Venetian Gothic architecture

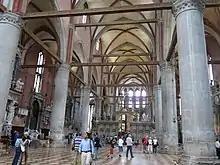
Inside the Frari

The Gothic Period arrived in Venice during a time of great affluence, when the upper class was funding the building of new churches as well as new, opulent homes for themselves. At the same time, the religious orders were beginning to bring the Gothic style to Venice's churches from mainland Italy. The most striking examples of this new architectural fashion can be seen in Santi Giovanni e Paolo and the Frari. However, these churches were still very similar to those found in the rest of Italy, the main difference being the building materials. It was not until the increase in palace construction, that Venetian Gothic became a distinct style in itself. Influenced by the Doge's Palace, the creators of this new style meshed Gothic, Byzantine, and Oriental themes to produce a totally unique approach to architecture.